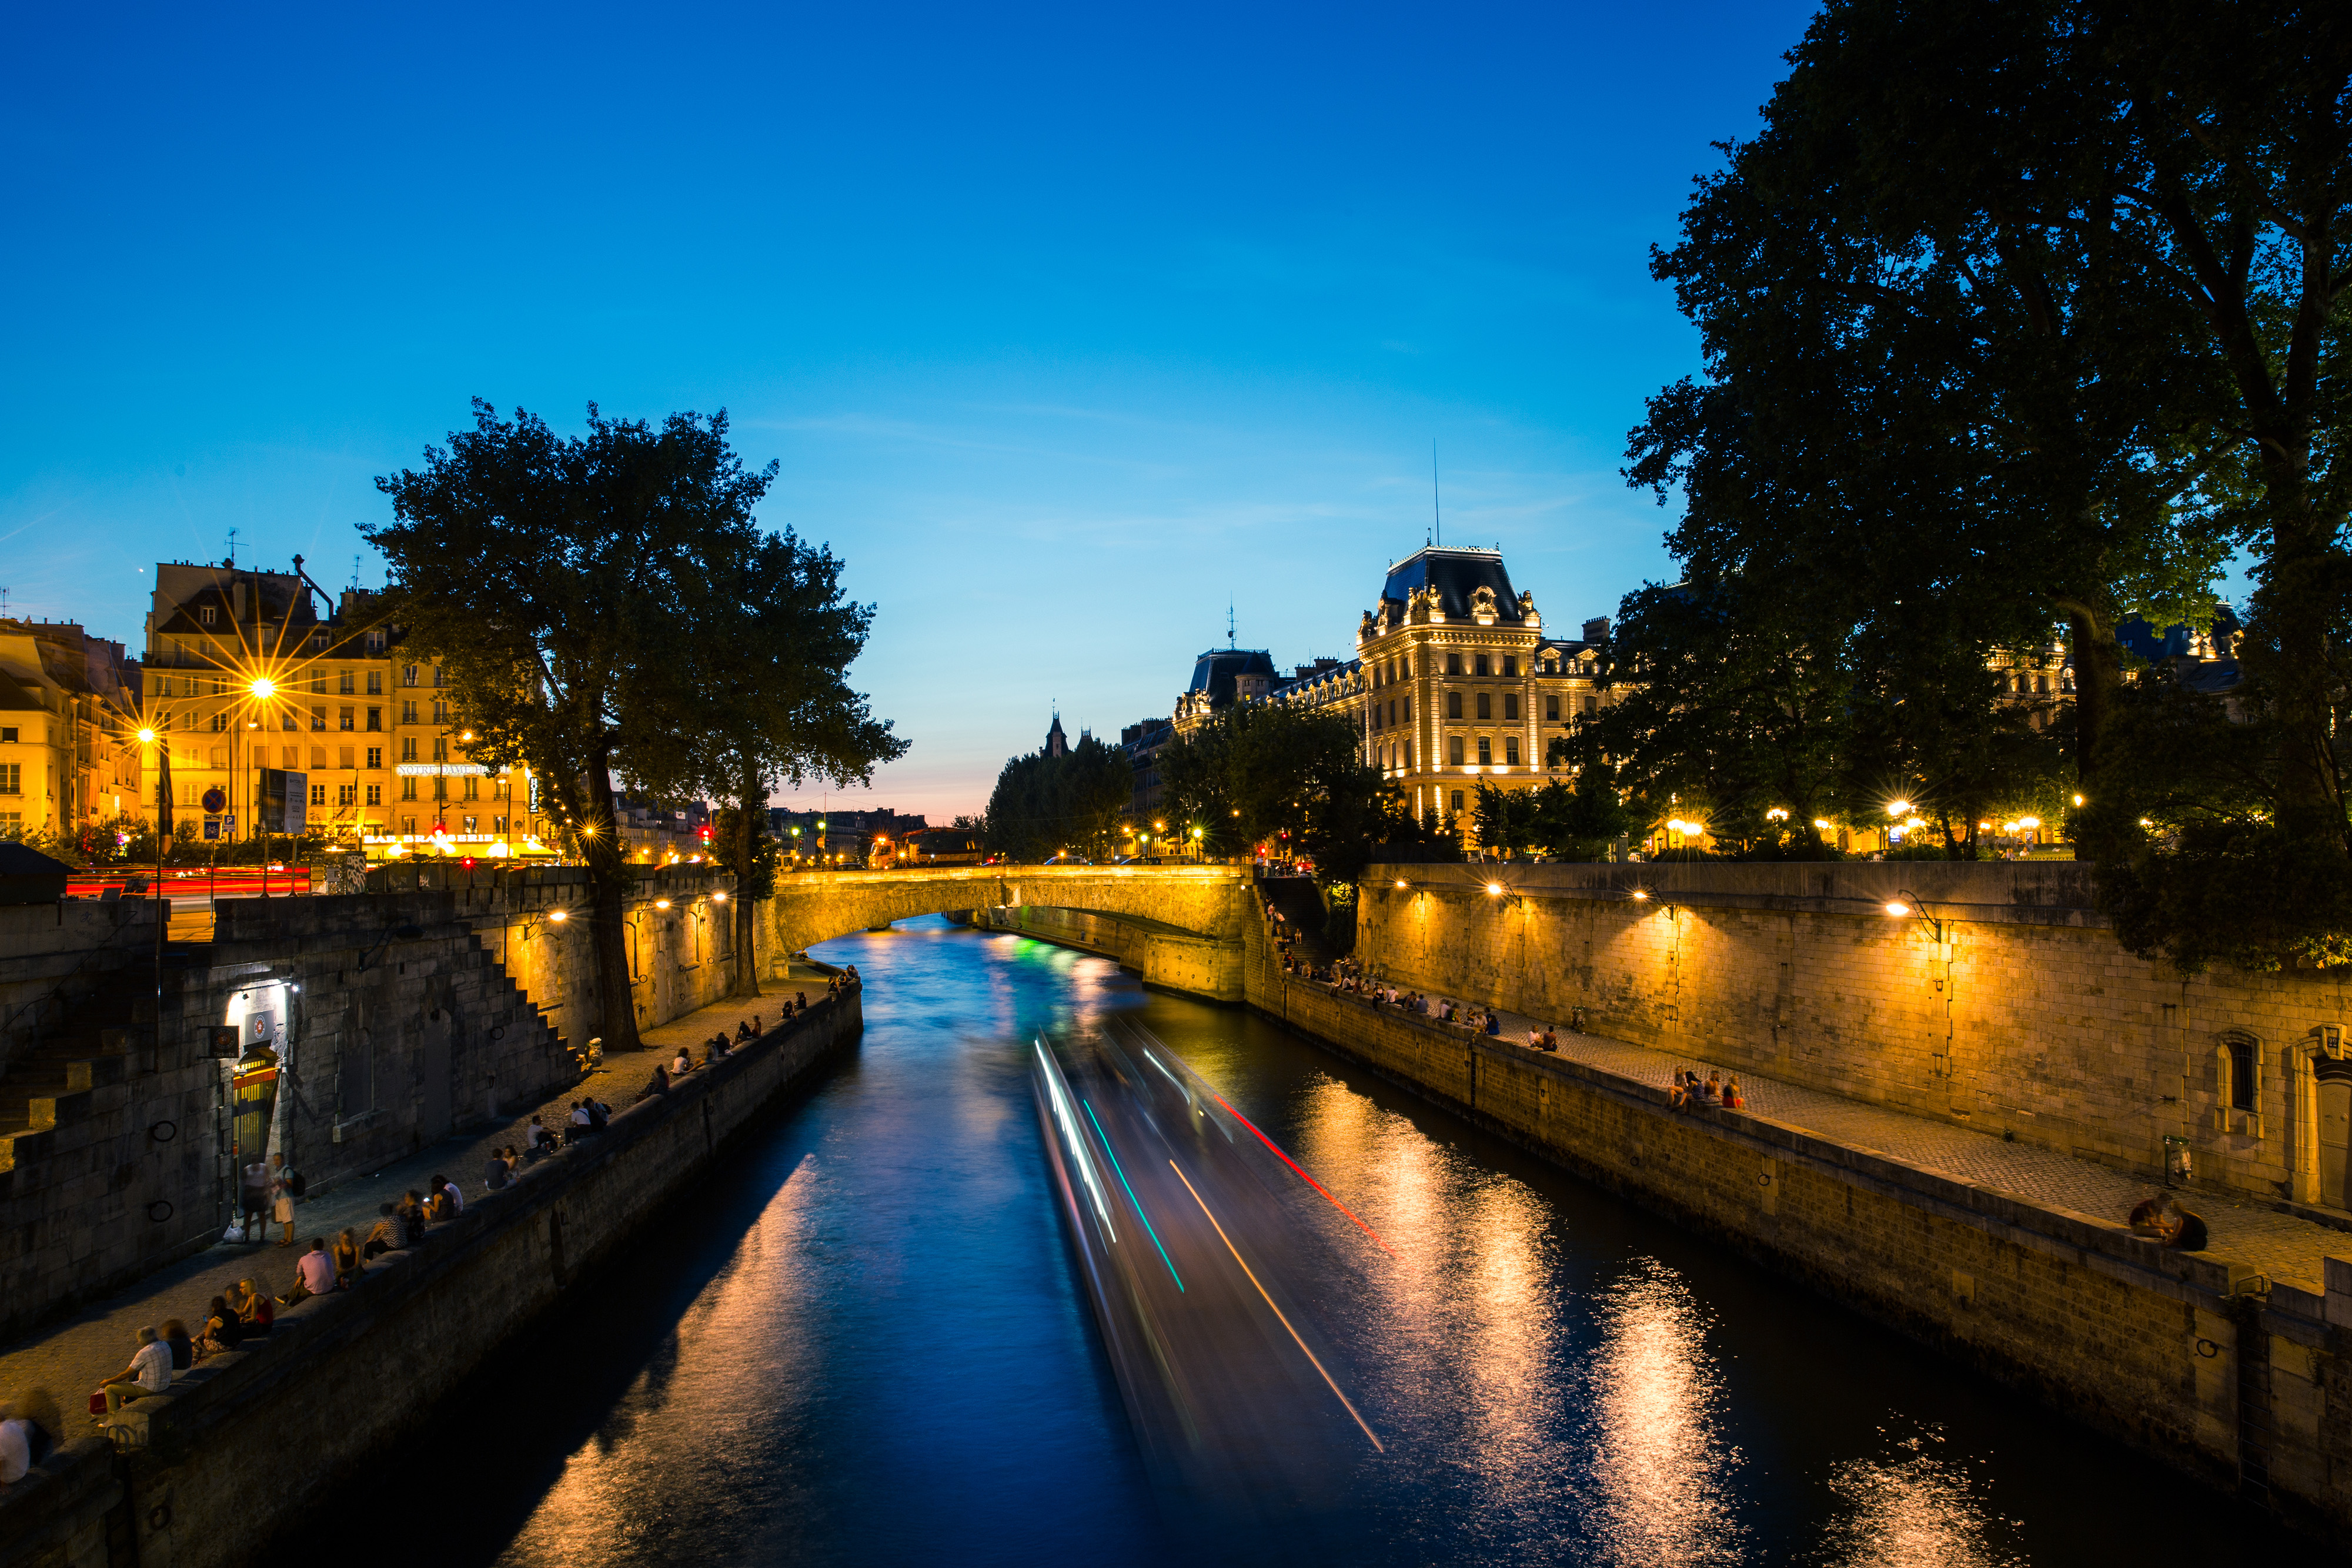
canal, waterway, sky, water, night, river, reflection, town, evening, channel, city, architecture, dusk, urban area, watercourse, tree, cloud, cityscape, bridge, bank, building, tourism, metropolis, vacation, reflecting pool